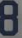
Number: 8